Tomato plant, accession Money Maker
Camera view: bottom (45 deg); turntable rotation: 240 degrees
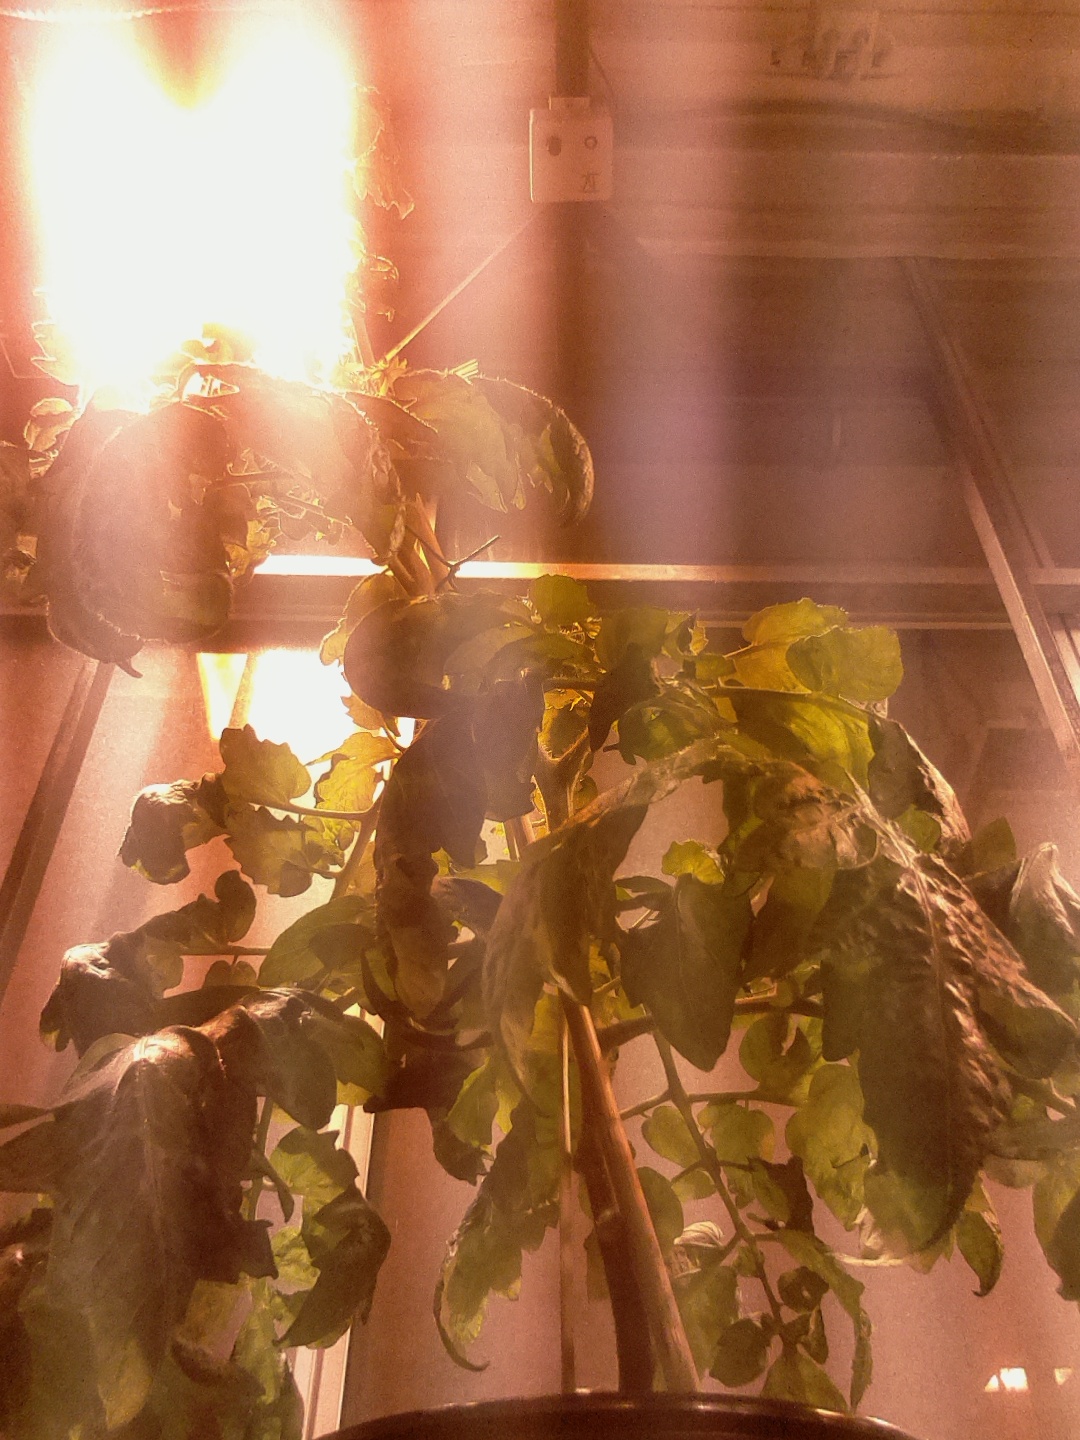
BBCH growth stage 69: End of flowering, 90%-100% of flowers open, more petals falling